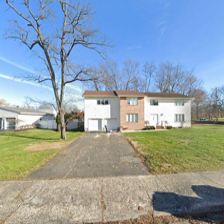
Label: streetView